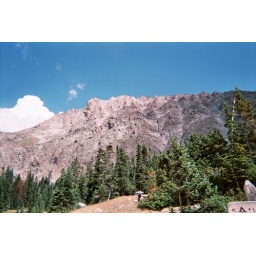
Steep mountain ridge near the lake